Tim Yap

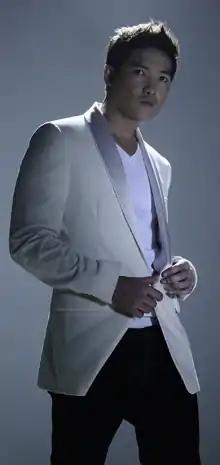

Timothy Brian Yap (born January 17, 1977) is a Filipino TV and radio host, actor, newspaper editor, creative director, and columnist from Manila, Philippines. He also owns several clubs in the Philippines. He currently hosts "The Tim Yap Show" which airs weeknights on GMA Network, edits a pop culture section of "The Philippine Star" entitled "Supreme", and hosted the morning radio talk show "The Playground" on 99.5 PLAYFM.